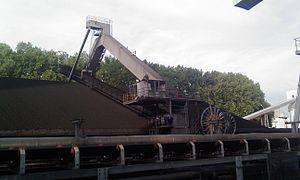
Bande transporteuse de la centrale électrique de Ruien
La centrale électrique de Ruien, en néerlandais Elektriciteitscentrale van Ruien, est une centrale thermique au charbon, située sur la rive droite de l'Escaut dans la commune de Ruien en Flandre-Orientale, Belgique.